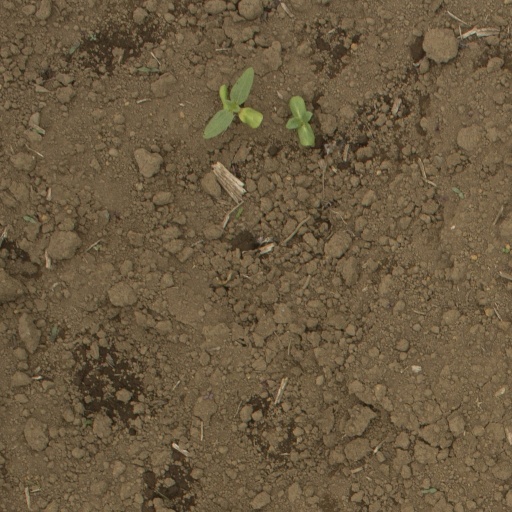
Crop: Jerusalem artichoke